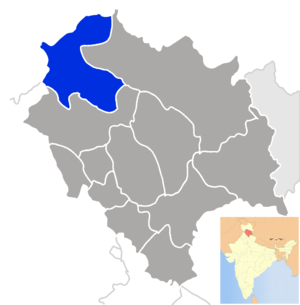
Chamba (distrikt)
Chamba-distriktet i Himachal Pradesh
Chamba er et distrikt i den indiske delstat Himachal Pradesh. Distriktets hovedstad er Chamba.